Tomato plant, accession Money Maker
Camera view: bottom (45 deg); turntable rotation: 210 degrees
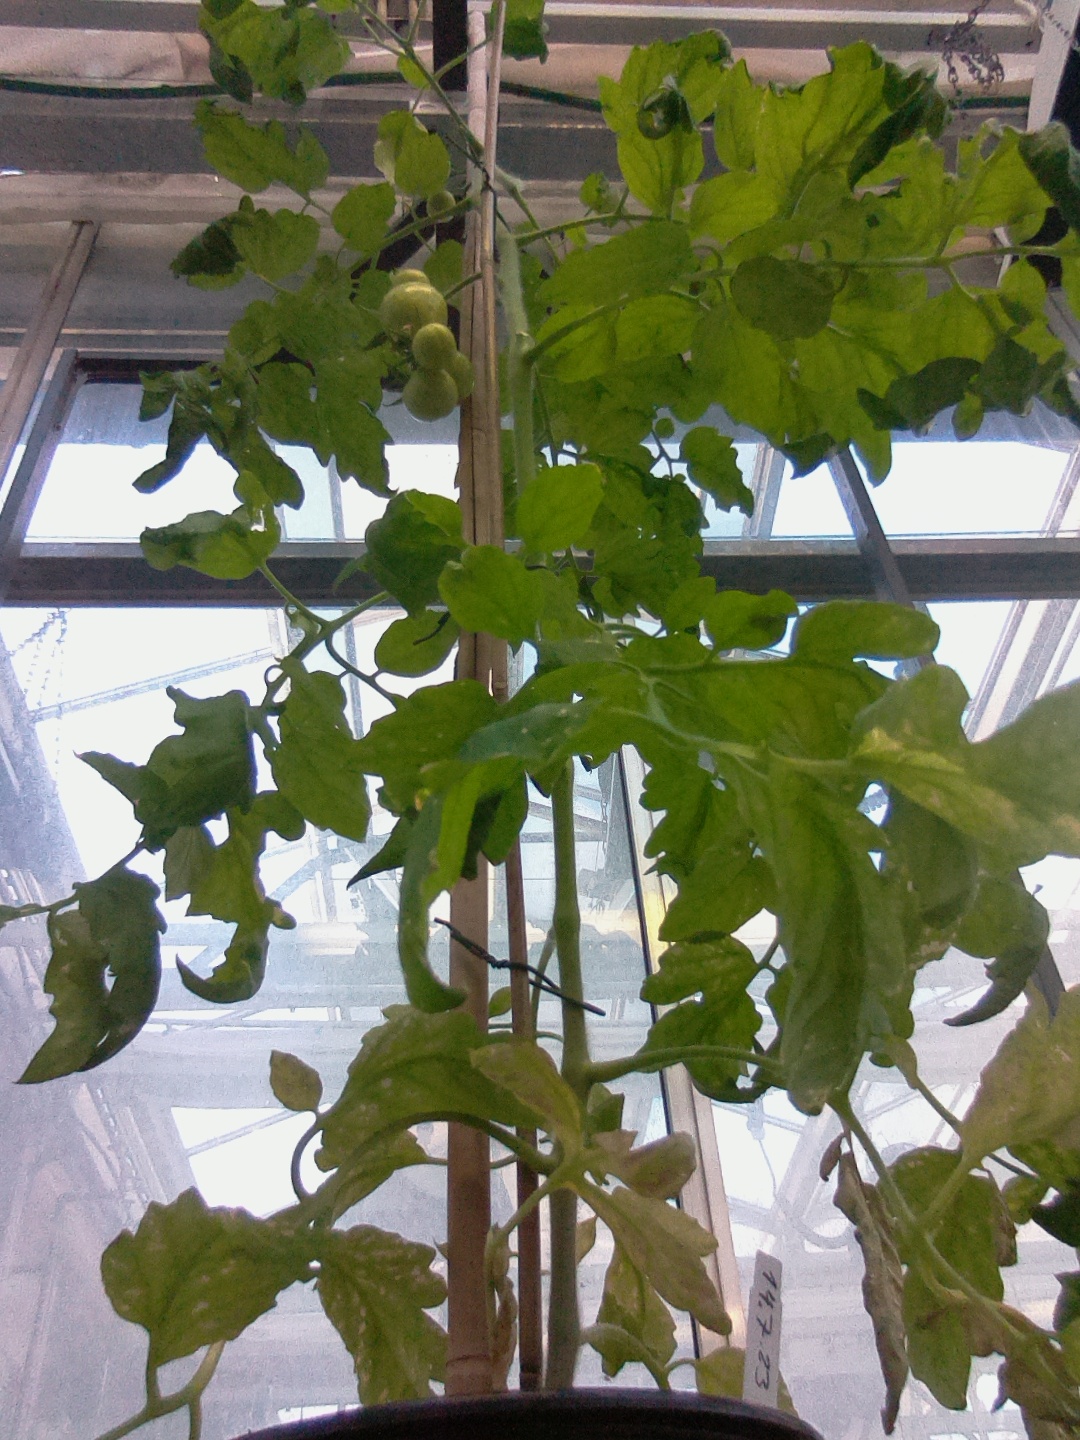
BBCH growth stage 72: 20%-30% of final fruit size